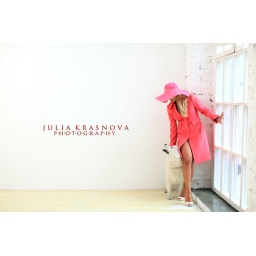
lady with the white dog in the white room